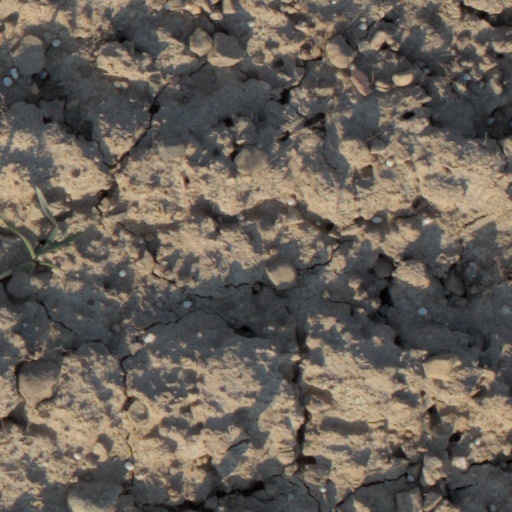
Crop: wheat